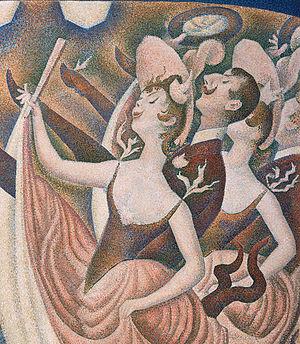
Le Chahut